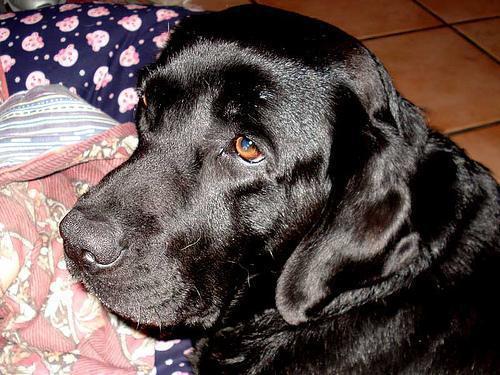
Labrador_retriever